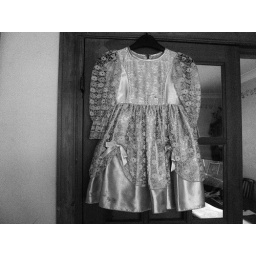
I've been walking in the same way as I did and missing out the cracks in the pavement and tutting my heel and strutt